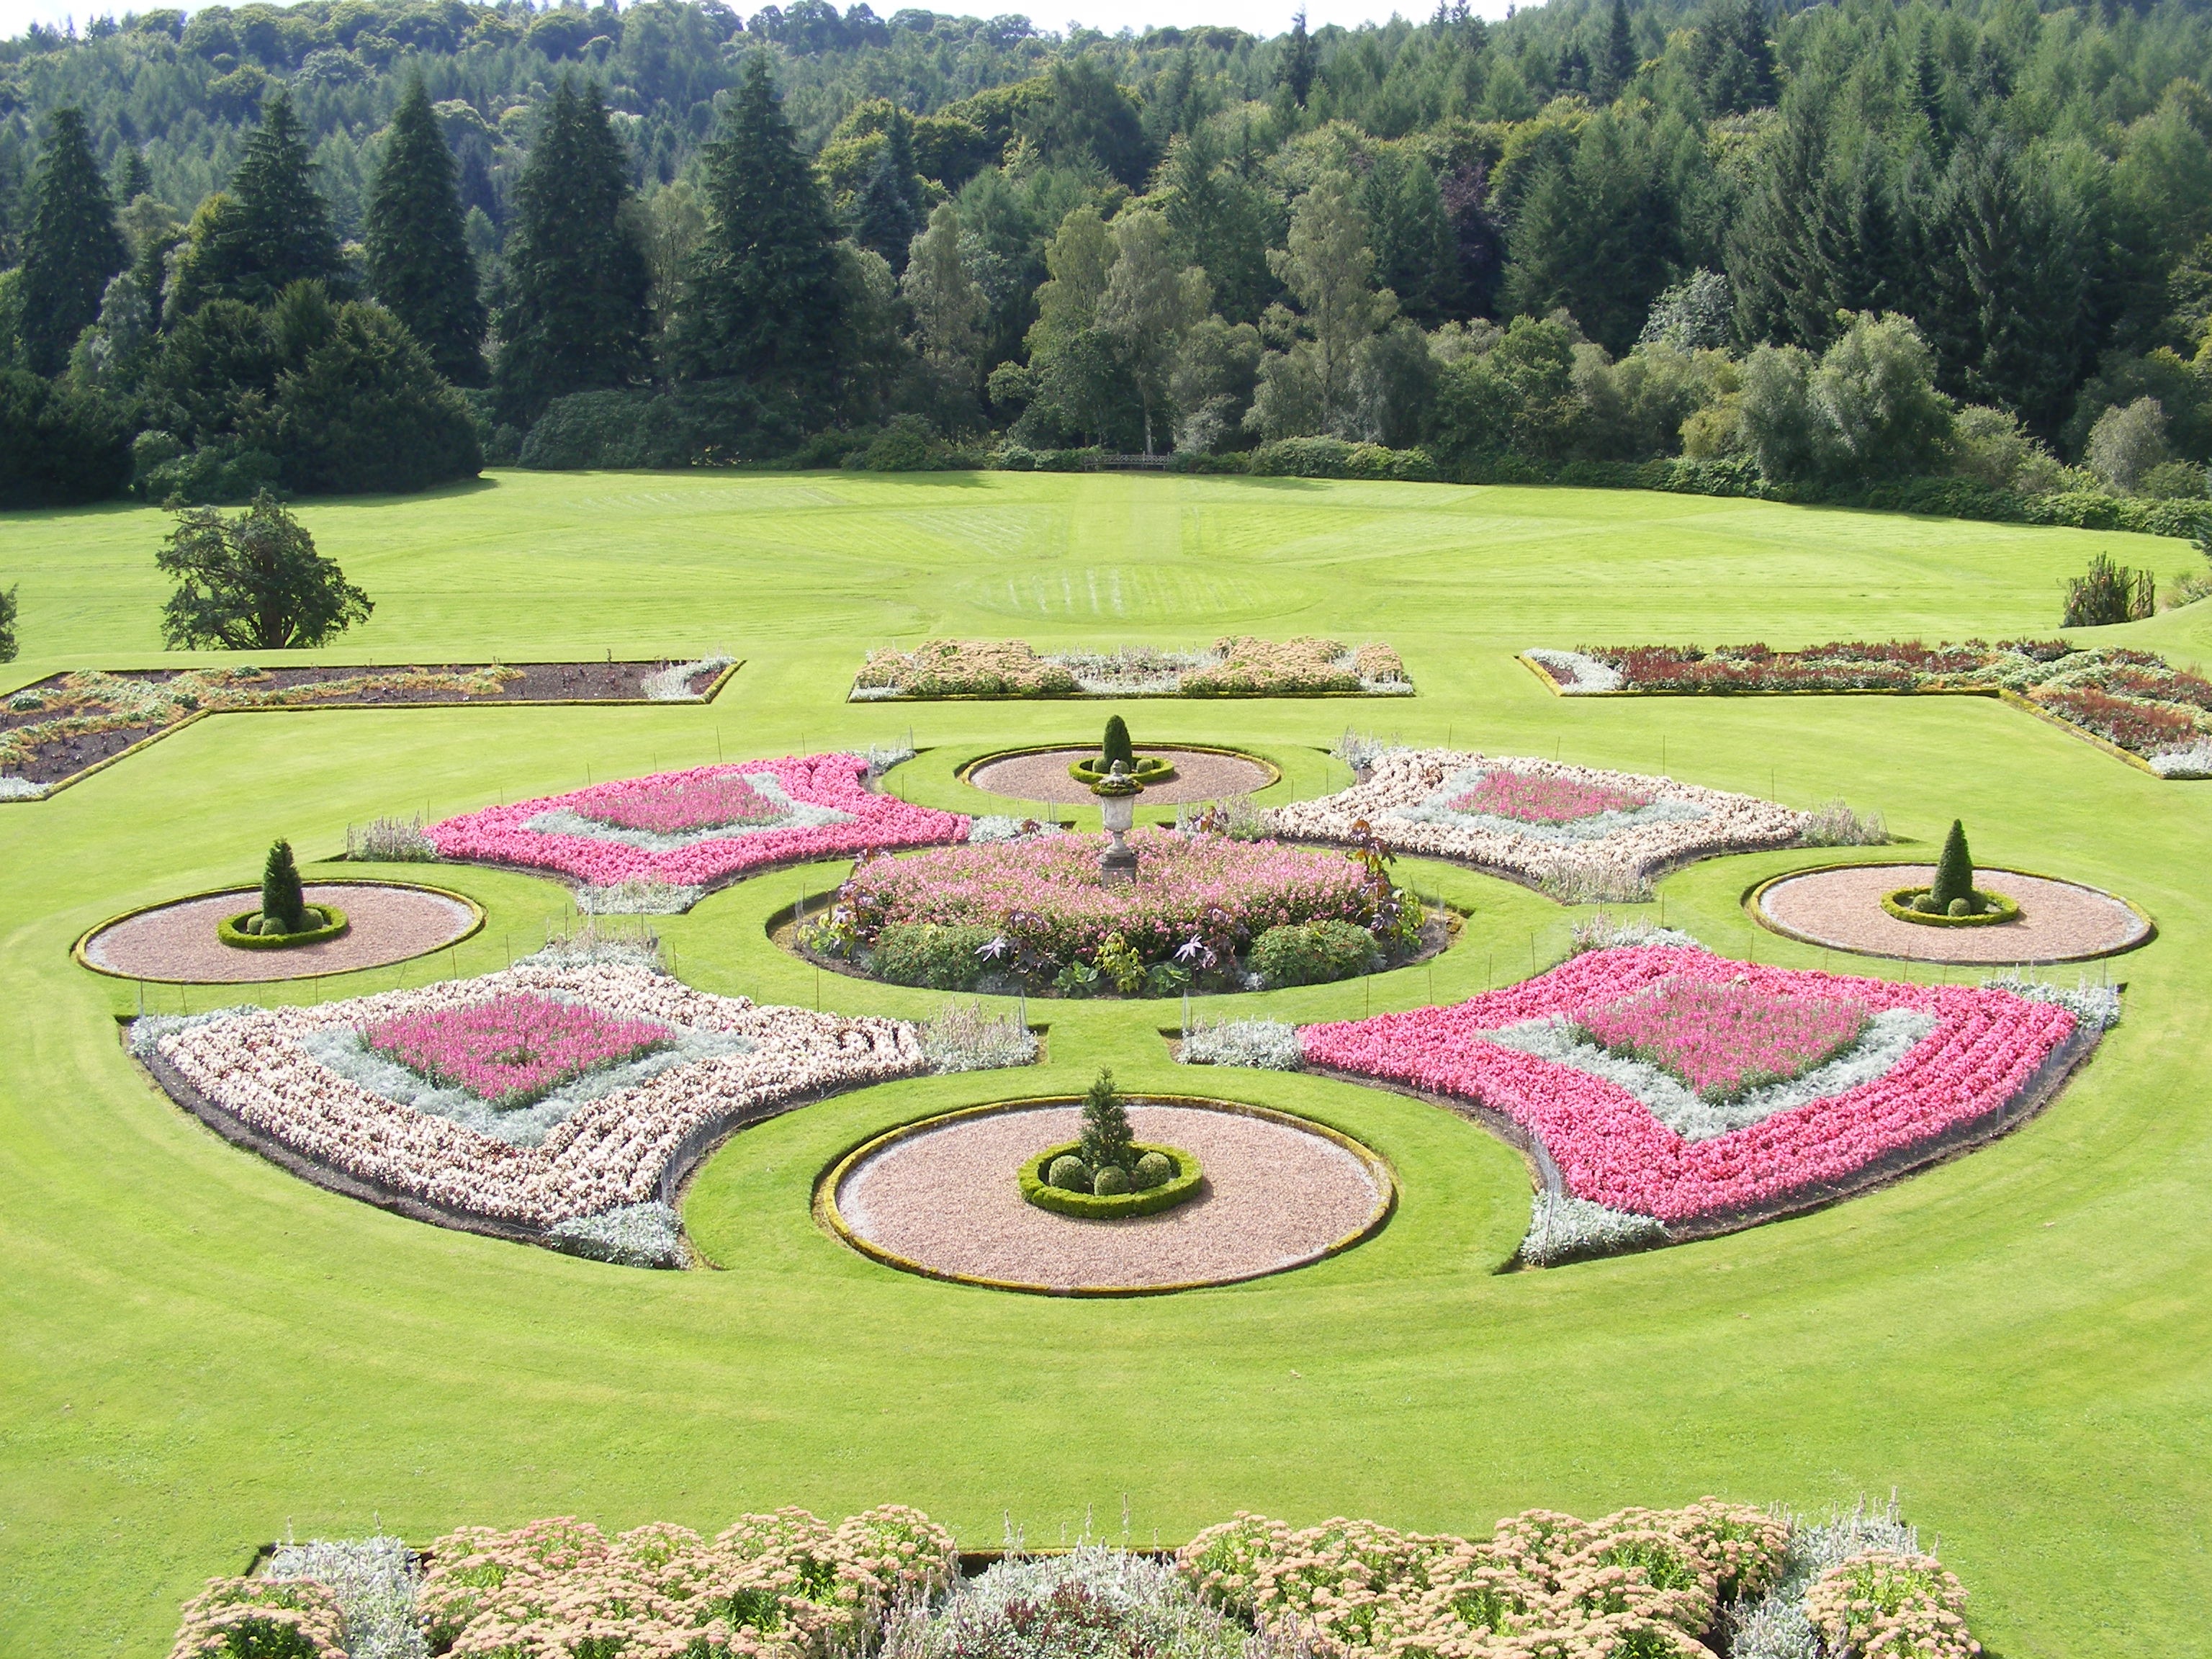
landscape, nature, grass, structure, field, lawn, pond, park, soil, garden, baseball field, plants, flowers, golf course, golf club, flowerbeds, gardens, botanical garden, estate, blooms, beds, aerial photography, sport venue, landscape architect